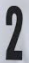
Number: 2